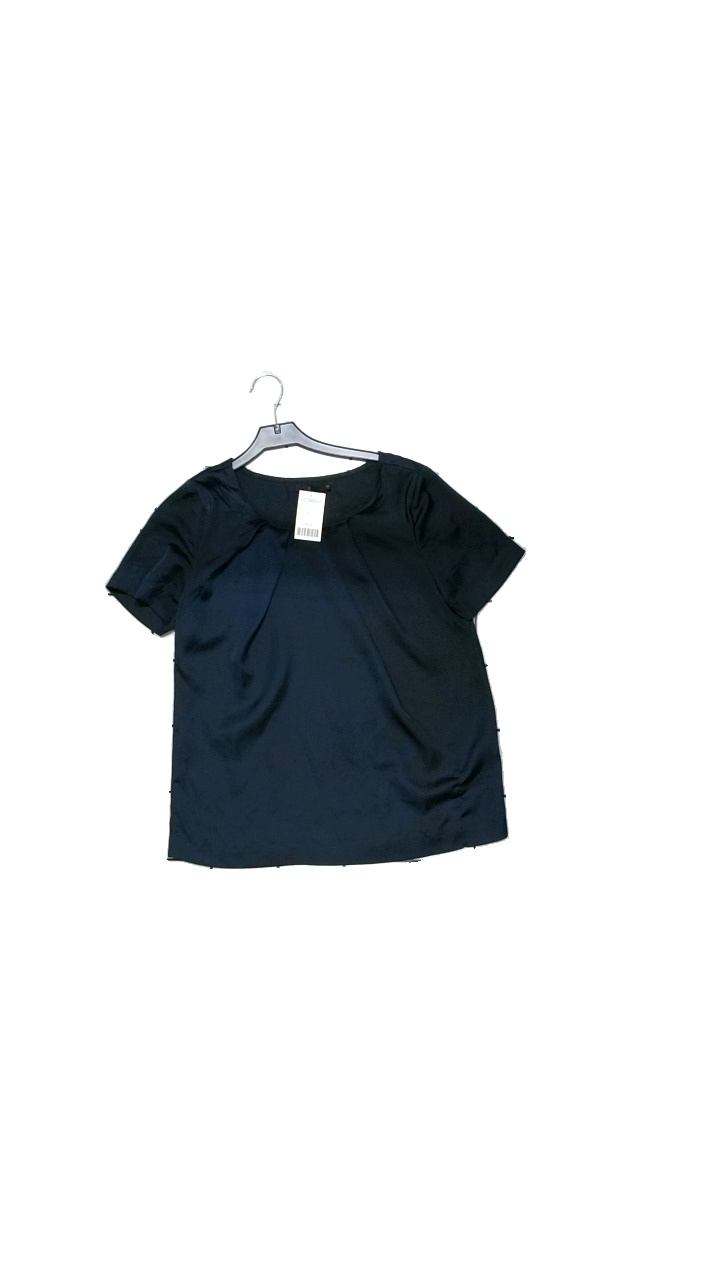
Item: Blouse (Ladies)
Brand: Åhlens
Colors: Black, Blue
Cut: Regular, Loose
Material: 100% polyester
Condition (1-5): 4
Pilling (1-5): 5
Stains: Minor
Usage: Reuse
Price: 50-100